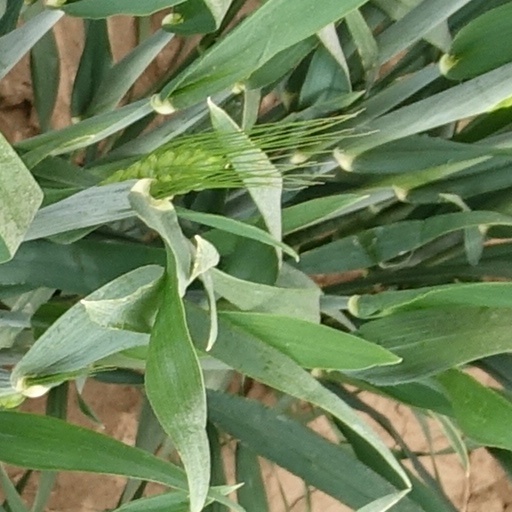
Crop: wheat